Schleswig-Holstein-Sonderburg-Glücksburg (elder line)

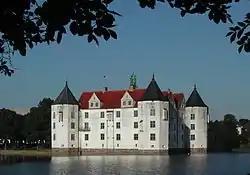
Glücksburg Castle in Schleswig-Holstein, the headquarters of the eponymous family branches

Schleswig-Holstein-Sonderburg-Glücksburg was a line of the house of Schleswig-Holstein-Sonderburg, a cadet branch of the House of Oldenburg, from 1622 to 1779.